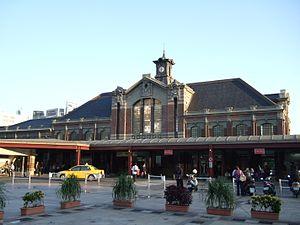
Taichung est une municipalité spéciale du centre-ouest de l'ile de Taïwan. Avec une population de plus de 2,81 millions d'habitants, Taichung est la seconde ville la plus peuplée de Taïwan après celle de Kaohsiung en juillet 2017. Son nom chinois signifie « centre de Taïwan ». Elle sert de noyau de l'aire métropolitaine Taichung-Chunghua, laquelle est la seconde plus grande aire métropolitaine de Taïwan. La ville actuelle a été formée lorsque le comté de Taichung fusionna avec la province originelle de Taichung afin de former la municipalité spéciale le 25 décembre 2010.